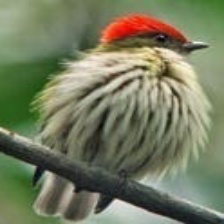
Species: STRIPPED MANAKIN
Scientific name: MACHAEROPTERUS REGULUS